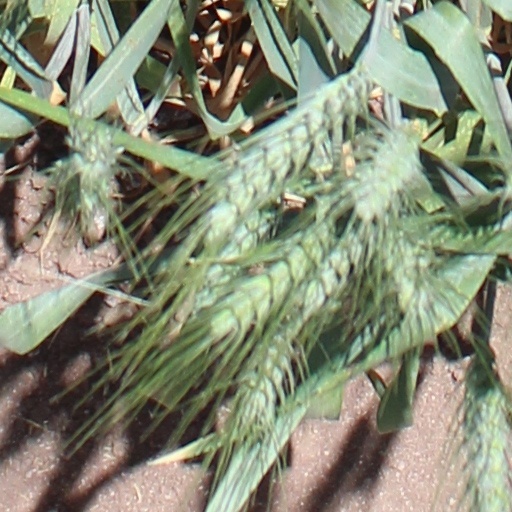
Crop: wheat